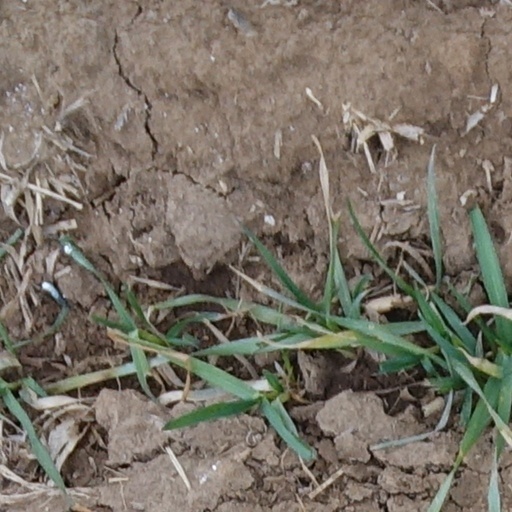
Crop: wheat